Coptic Orthodox Church

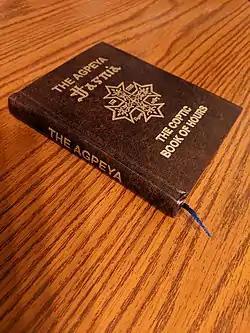
The Agpeya is a breviary used in Coptic Orthodox Christianity to pray the canonical hours at seven fixed prayer times of the day, in the eastward direction.

Communicants of the Coptic Orthodox Church use a breviary known as the Agpeya to pray the canonical hours at seven fixed prayer times while facing in the eastward direction, in anticipation of the Second Coming of Jesus; this Christian practice has its roots in Psalm 119:164, in which the prophet David prays to God seven times a day. Church bells enjoin Christians to pray at these hours. Before praying, they wash their hands and face to be clean before and present their best to God; shoes are removed to acknowledge that one is offering prayer before a holy God. During each of the seven fixed prayer times, Coptic Orthodox Christians pray "prostrating three times in the name of the Trinity; at the end of each Psalm … while saying the 'Alleluia';" and 41 times for each of the Kyrie eleisons present in a canonical hour. In the Coptic Orthodox Church, it is customary for women to wear a Christian headcovering when praying. The Coptic Orthodox Church observes days of ritual purification. However, while meat that still contains blood after cooking is discouraged from being eaten, the Coptic Church does not forbid its members from consuming any particular type of food, unlike in Islam or Judaism.